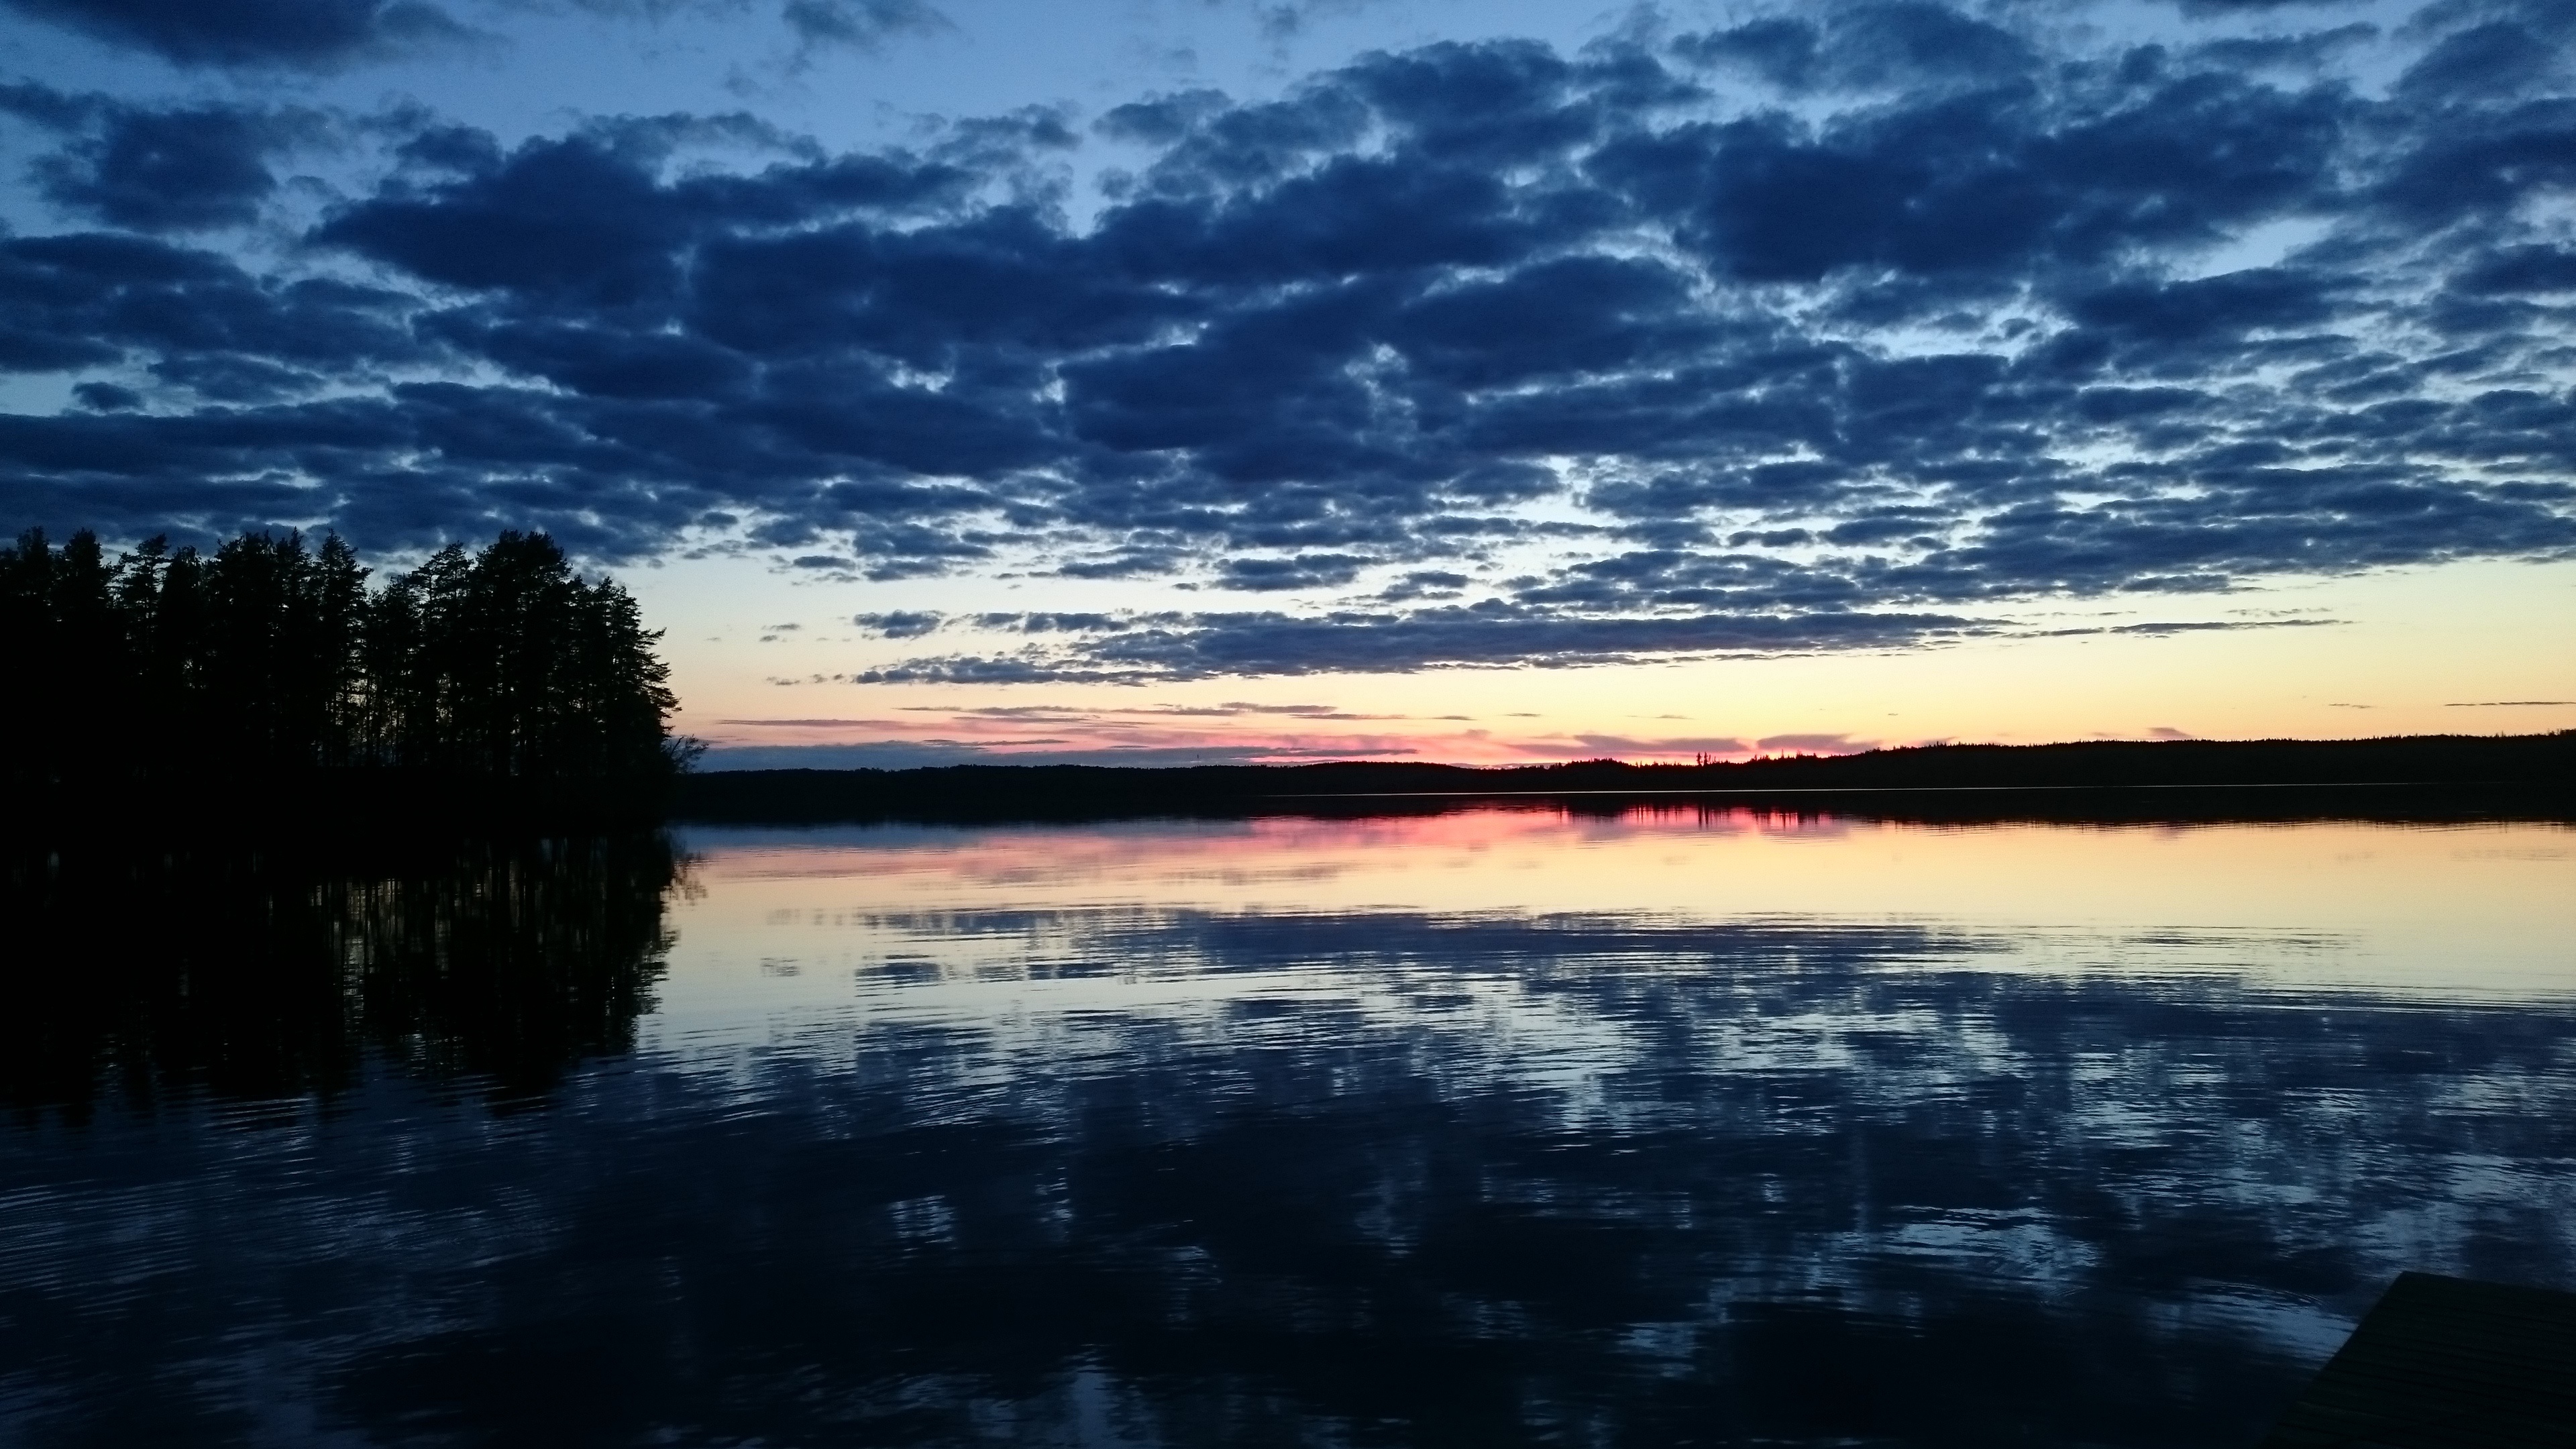
sea, nature, horizon, cloud, sky, sunrise, sunset, sunlight, morning, lake, dawn, atmosphere, dusk, evening, reflection, finland, loch, afterglow